Calopogon multiflorus

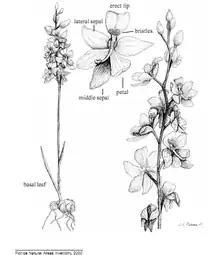
Morphology of "Calopogon multiflorus"

Characteristics of "C. multiflorus" are a dark purple rachis, a forked corm; pandurate lateral petals; elongated, acuminate floral bracts measuring (0.3–0.8)×(0.3–0.5) cm; and a pungent floral fragrance at peak anthesis.